LARG SCM

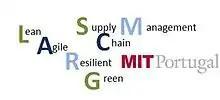
LARG SCM

LARG Supply Chain Management attempts to put together lean, agile, resilient, and green approaches in supply chain management. Lean supply chain managements aims are to maintain close to zero inventories and reduce work-in-process; Agile goes for quick responses to customer inquiries and market changes while controlling costs and quality; resilience is about reacting quickly to disruptions impacting supply chain; and green refers to sustainability in supply chain through low emissions to the environment and a recycling strategy for products.